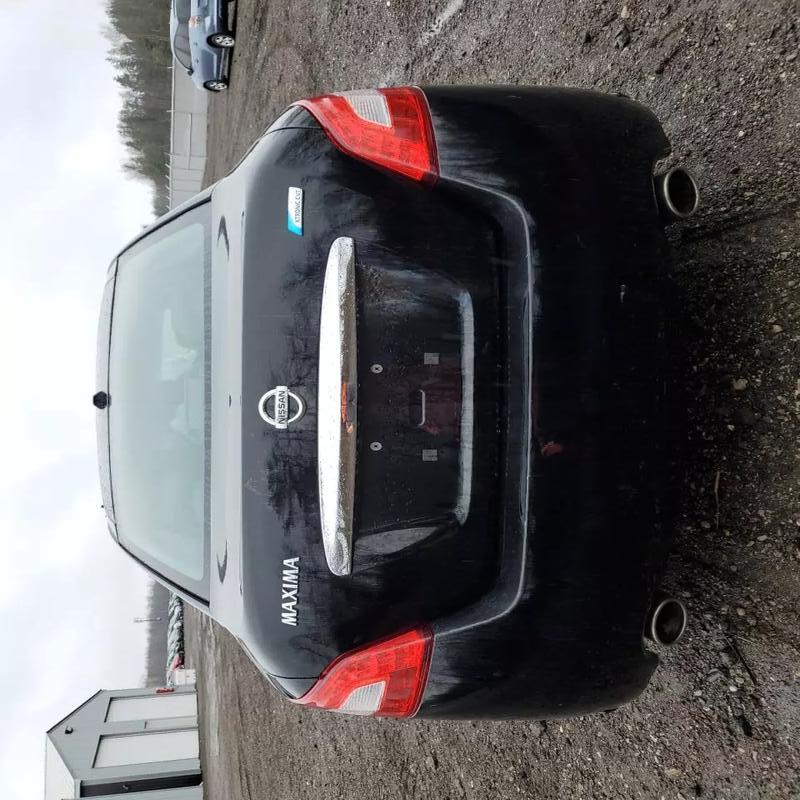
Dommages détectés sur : plaque d'immatriculation arrière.
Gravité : majeur